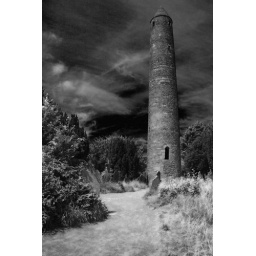
glendalough round tower, converted to black and white in photoshop.